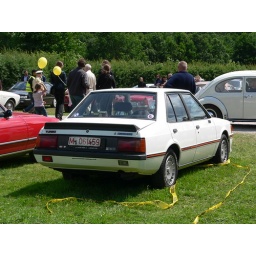
This one is not mine, they would let me in because I had normal plates (ie. I pay road tax).